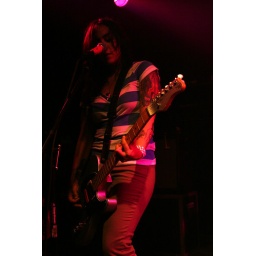
girl in a coma. steel train headlining tour. jammin' java, 7-22-10. vienna, va